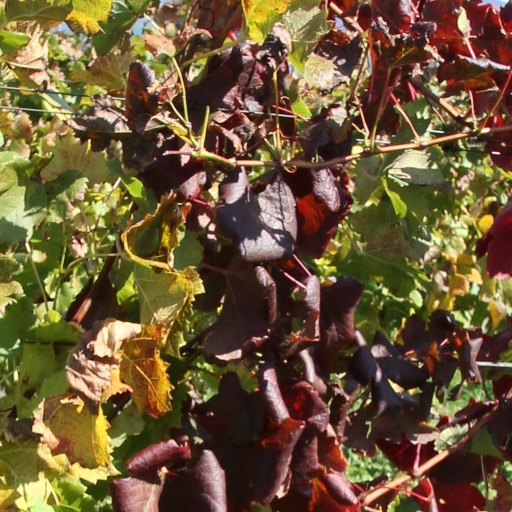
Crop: grape